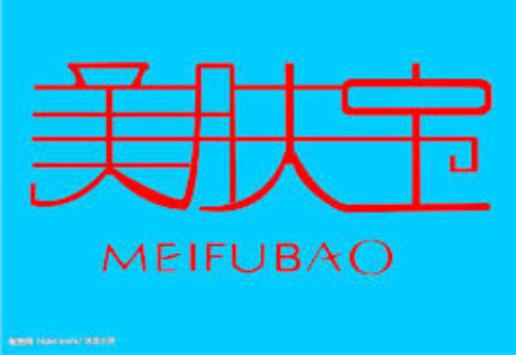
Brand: meifubao
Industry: Necessities